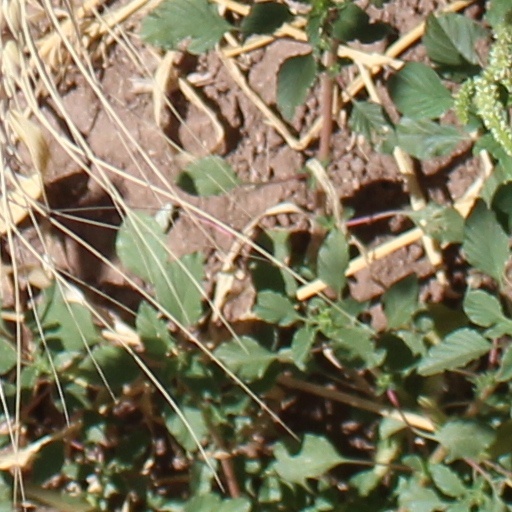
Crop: wheat